Nadia Lim

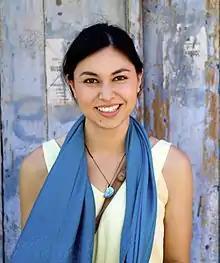
Lim, 2014

Nadia Rui-chi Lim (born 21 December 1985) is a New Zealand celebrity chef, entrepreneur, food writer and television personality. Lim is known as the self-proclaimed "Nude Cook" as an advocate of natural, unprocessed foods, and for creating healthy, nutritious recipes by putting a health focus behind food, which is influenced by her background as a clinical dietitian. In December 2024, Lim was appointed an Officer of the New Zealand Order of Merit, for services to the food industry.